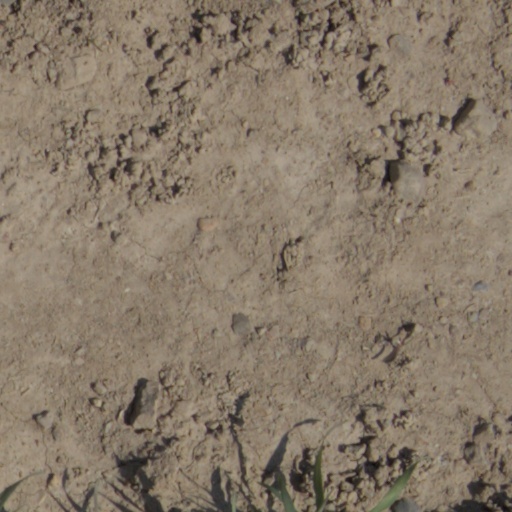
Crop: wheat